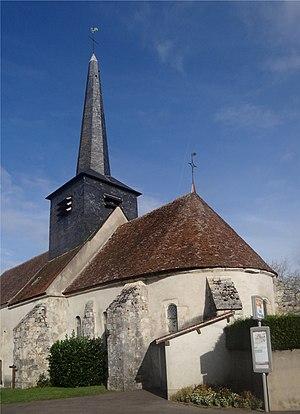
Église Saint-Pierre et Saint-Genou, Noyers, Loiret, France.